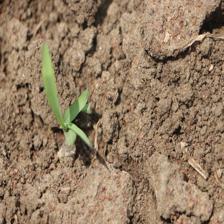
Label: Sorghum